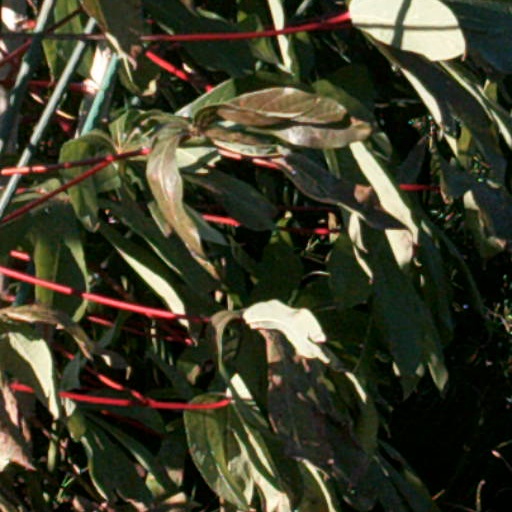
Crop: cassava